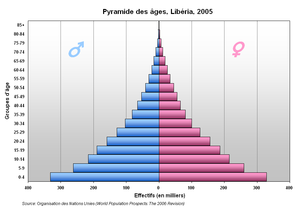
Pyramide des âges, Libéria, 2005
La population du Liberia est estimée à 4 299 944 habitants en 2016, ce qui représente une densité faible de 27 habitants au km². En 1981, elle s’élevait à 1,2 million d’habitants.